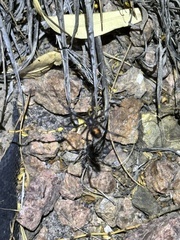
Species: Lactrodectus_hesperus